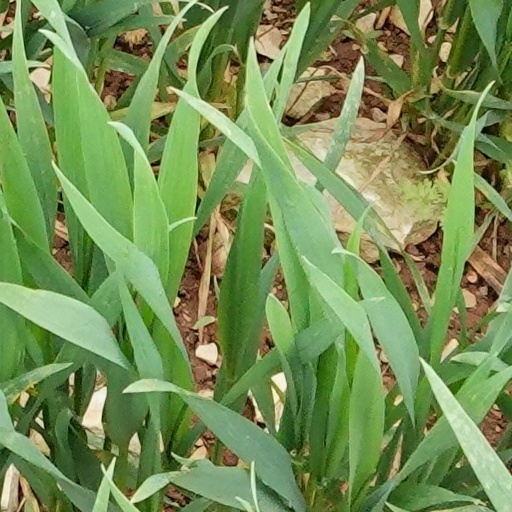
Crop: wheat